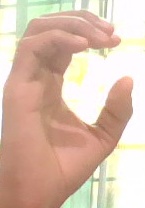
ASL sign: C